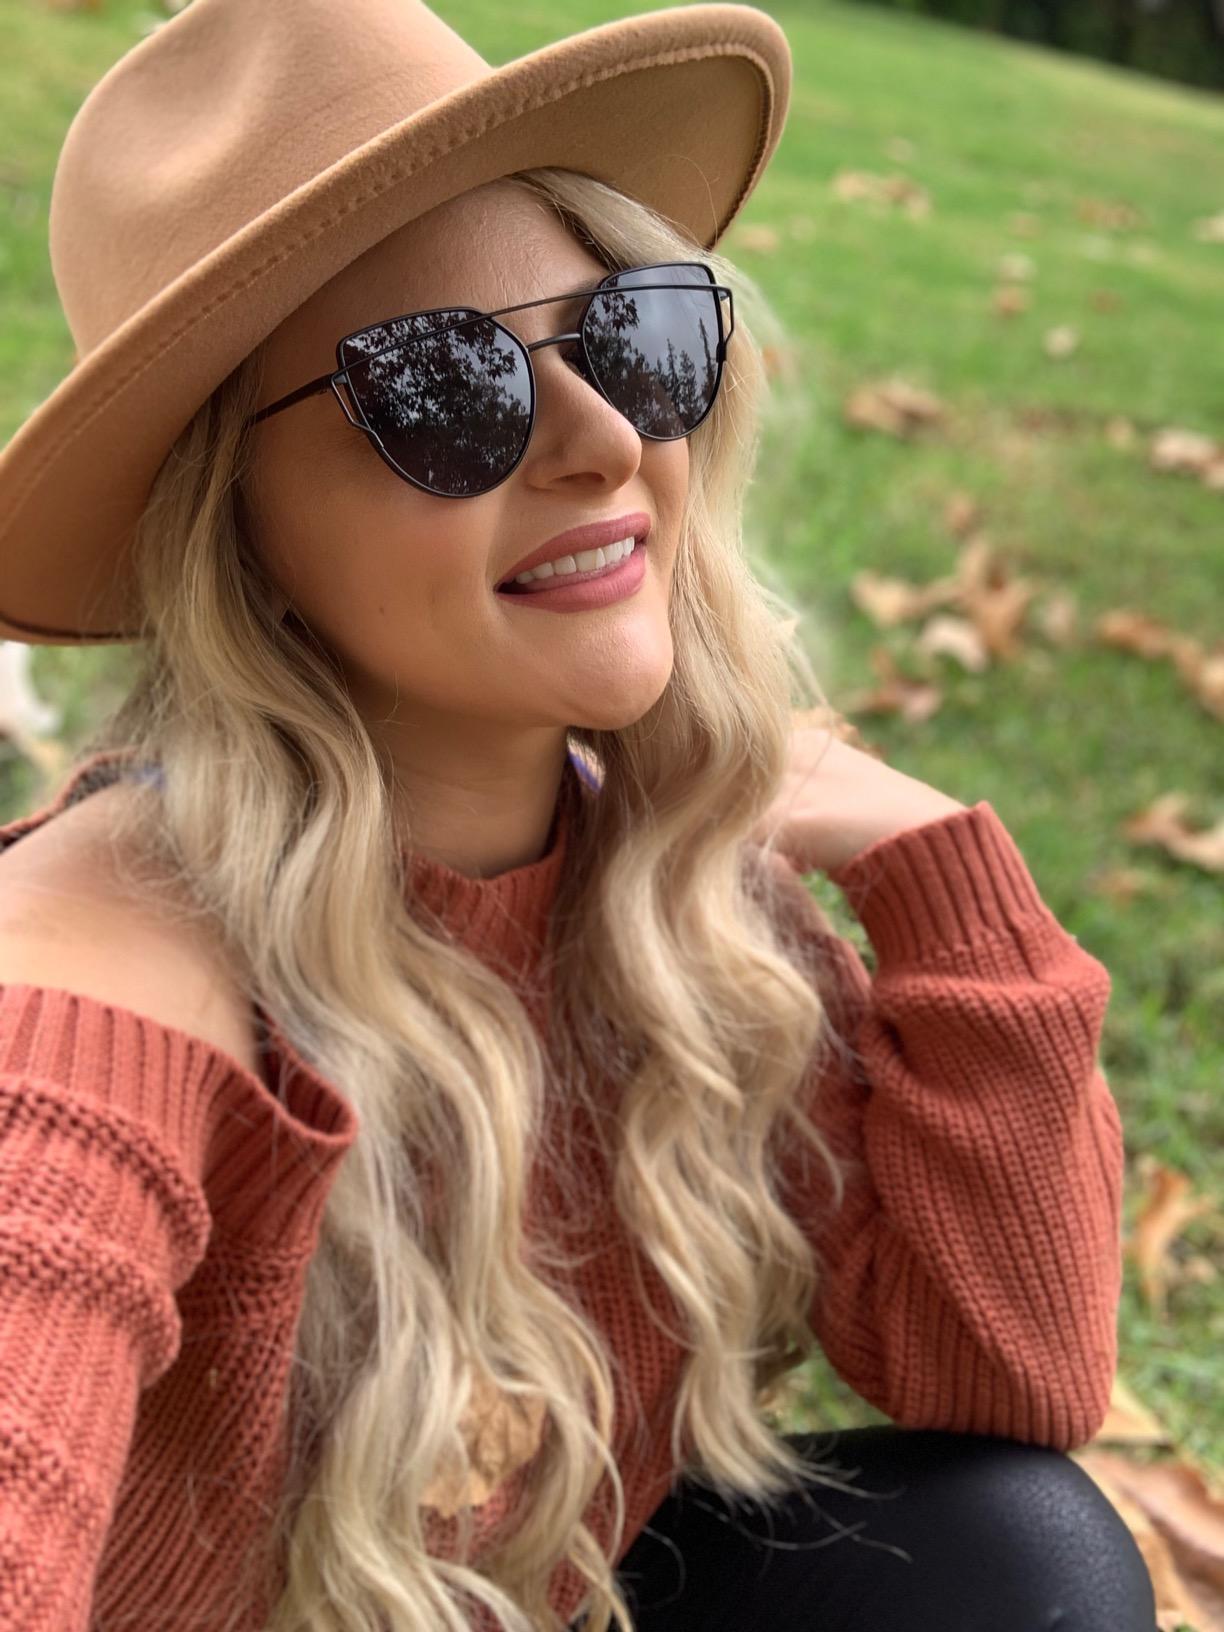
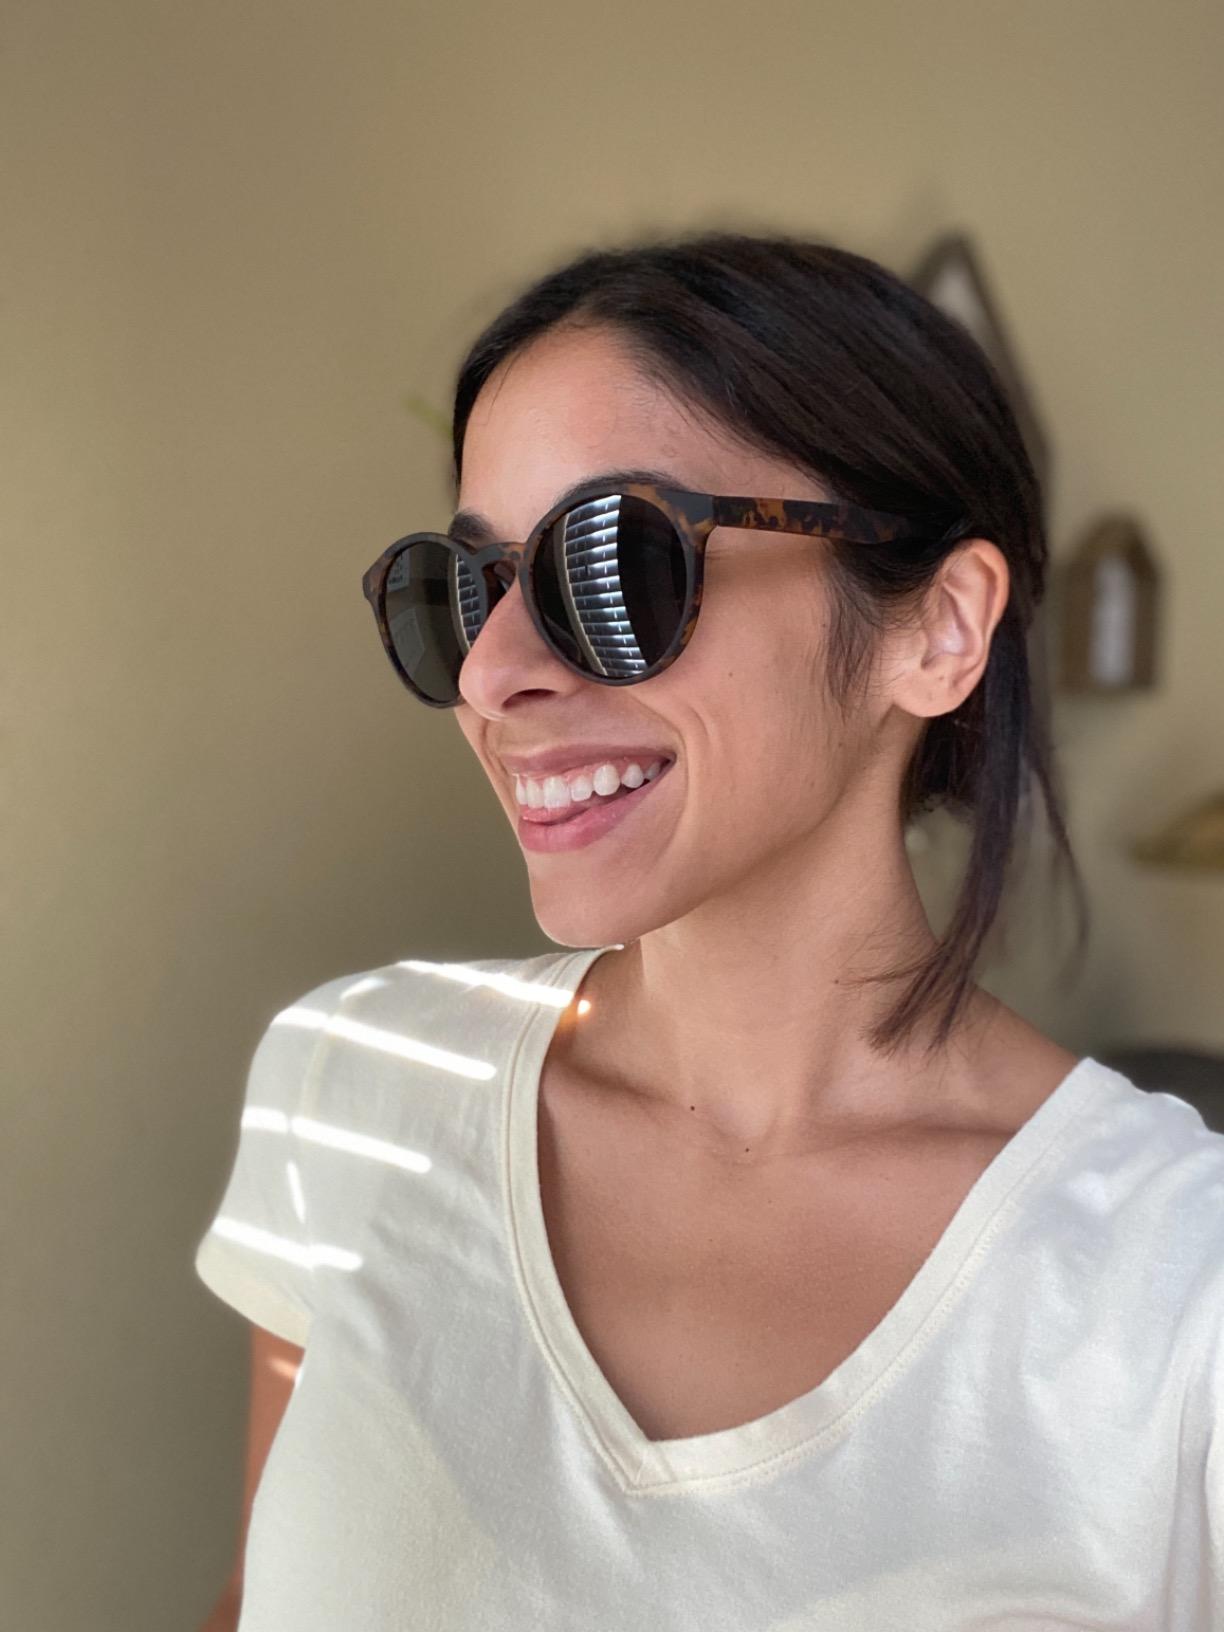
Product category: accessories_sunglasses
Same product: no